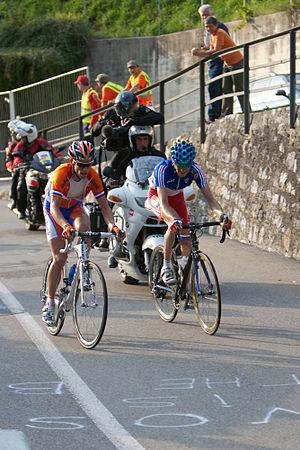
Mendrisio 2009. Championnat du monde de cyclisme des moins de 23 ans. Romain Sicard attaque dans le dernier tout.
Les Championnats du monde de cyclisme sur route 2009 ont eu lieu du 23 au 27 septembre 2009 à Mendrisio, en Suisse.